Mariechen Wehselau

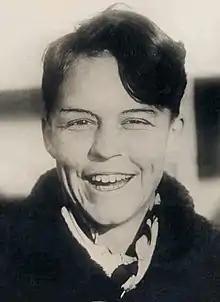
Wehselau in 1926

Mariechen M. Wehselau (May 15, 1906 – July 12, 1992), also known by her married name Mariechen Jackson, was an American competition swimmer, Olympic champion, and world record-holder.